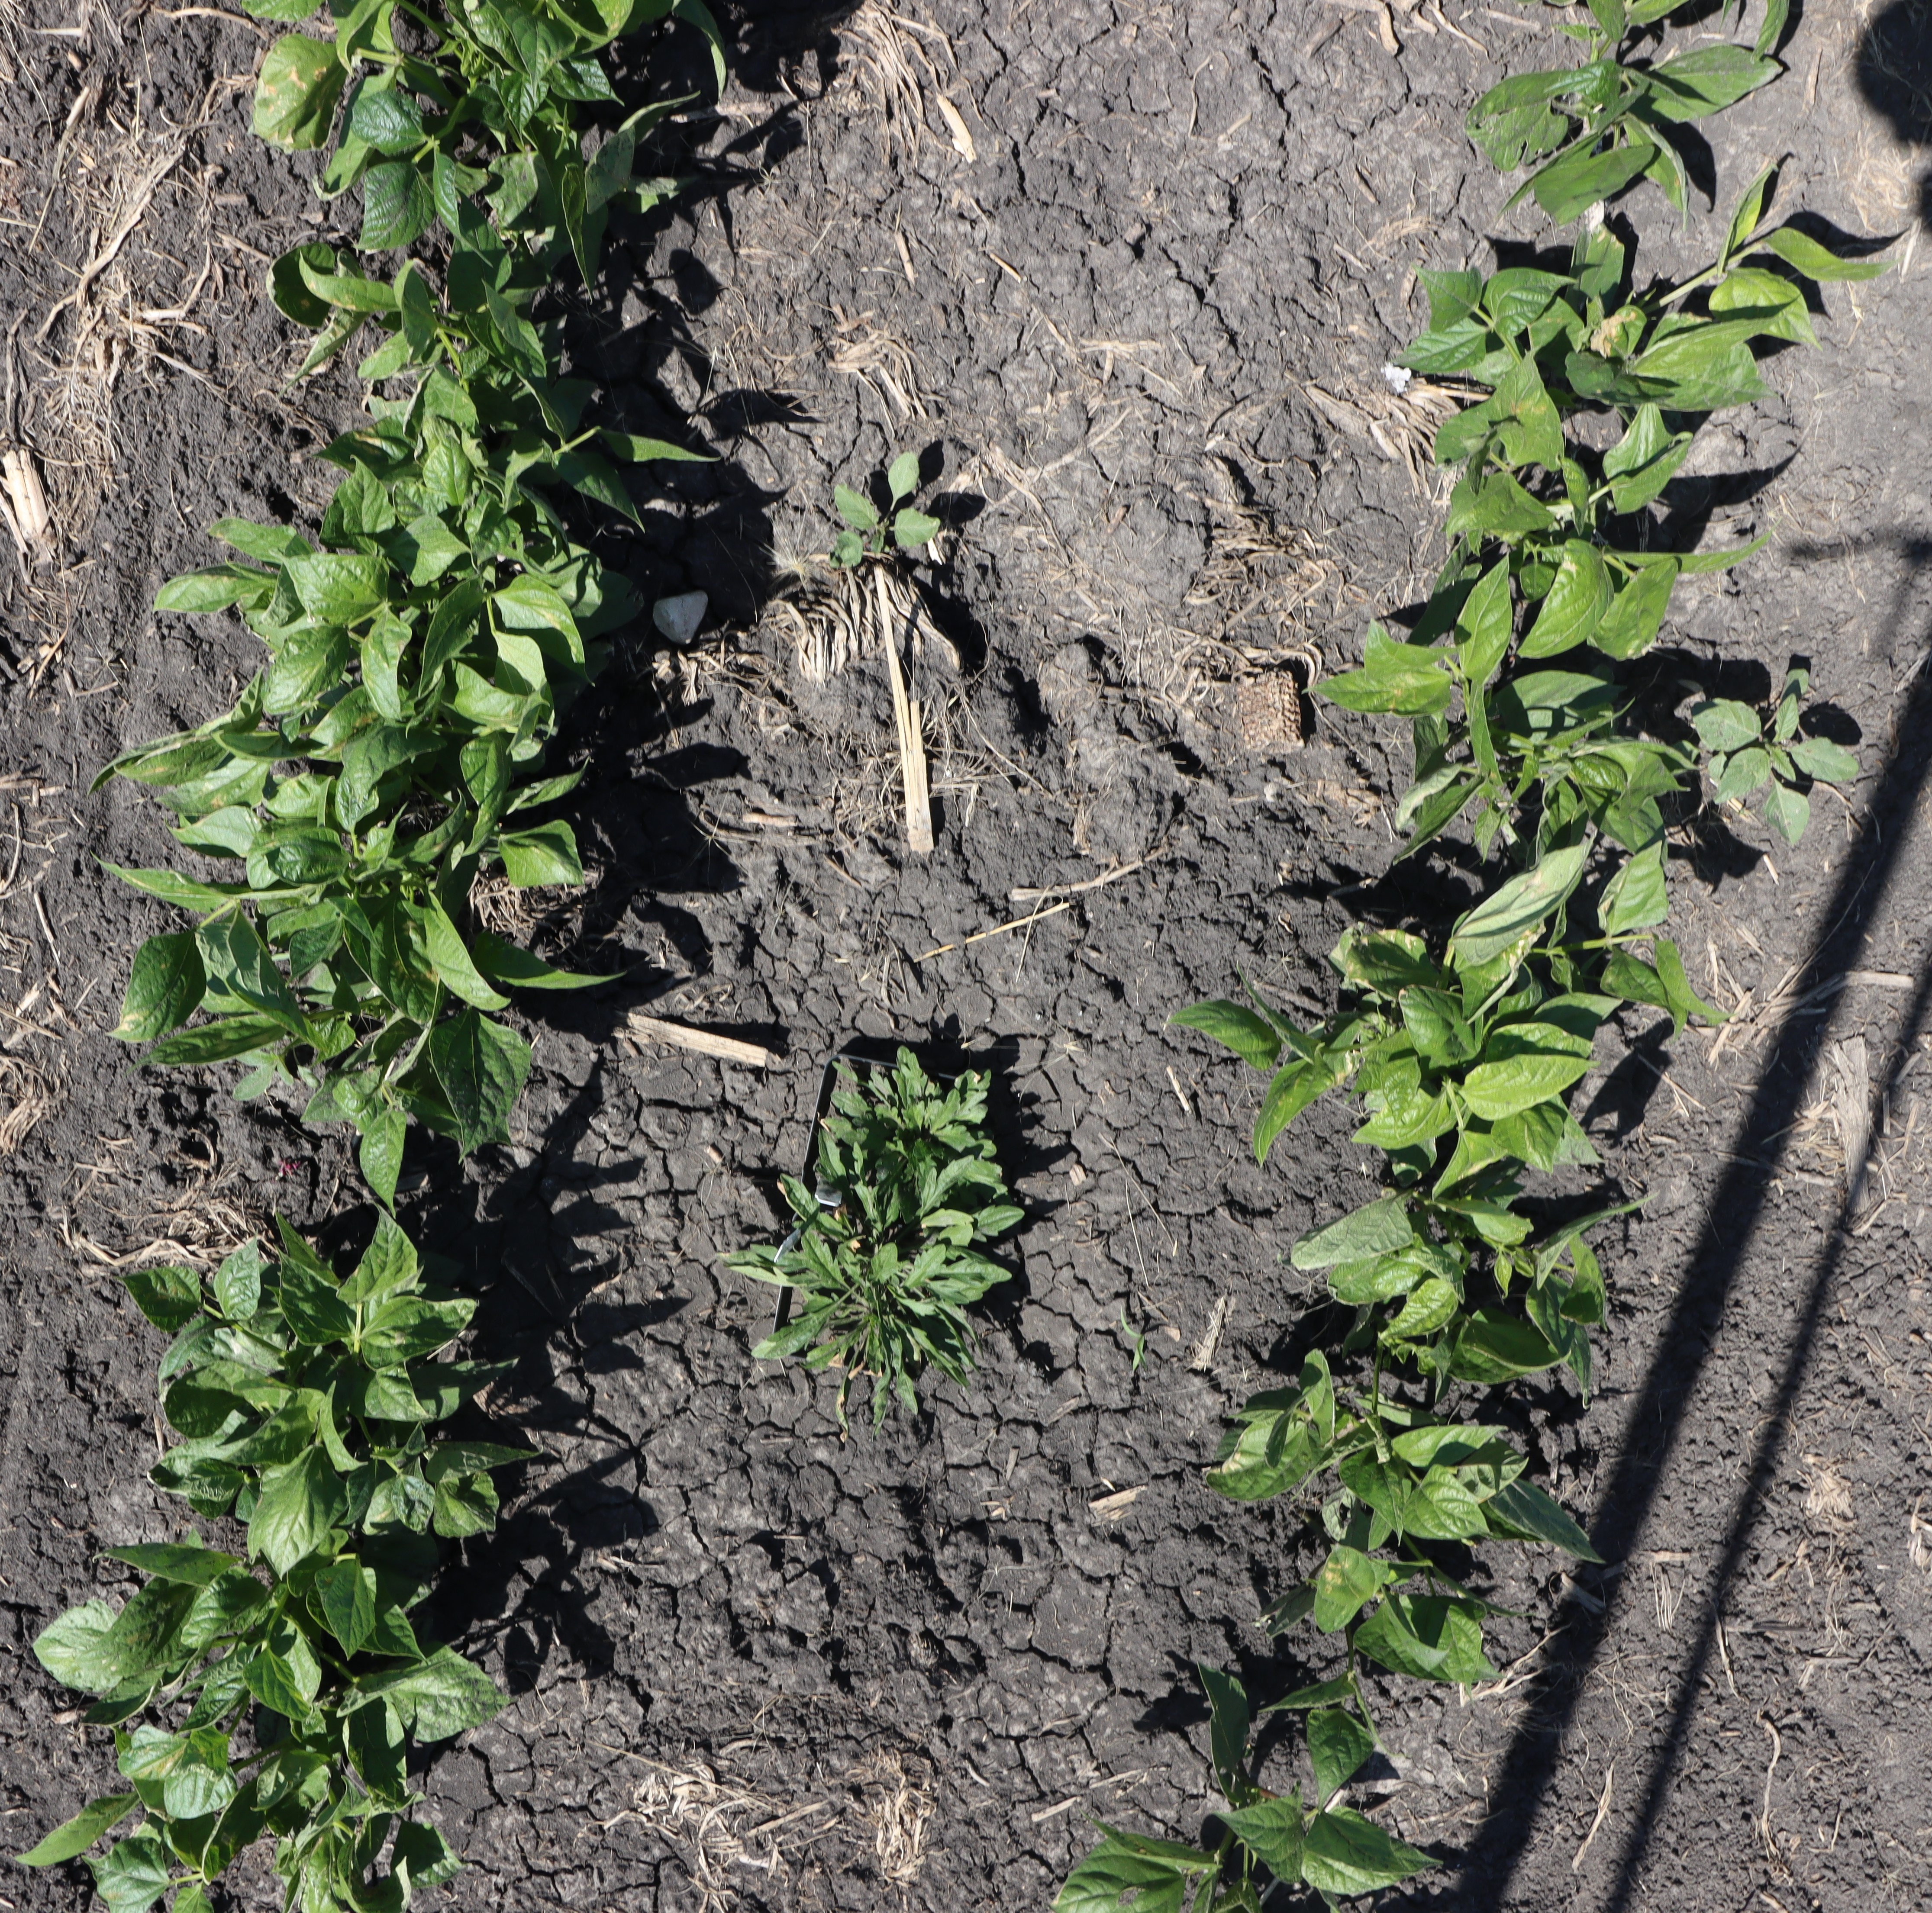
Crop: Black bean
Objects: Horseweed, Horseweed, Blackbean, Blackbean, Blackbean, Blackbean, Blackbean, Blackbean, Blackbean, Blackbean, Blackbean, Blackbean, Blackbean, Blackbean, Blackbean, Blackbean